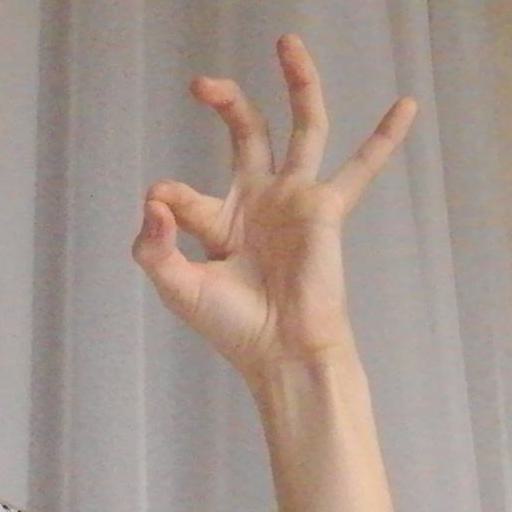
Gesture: ok